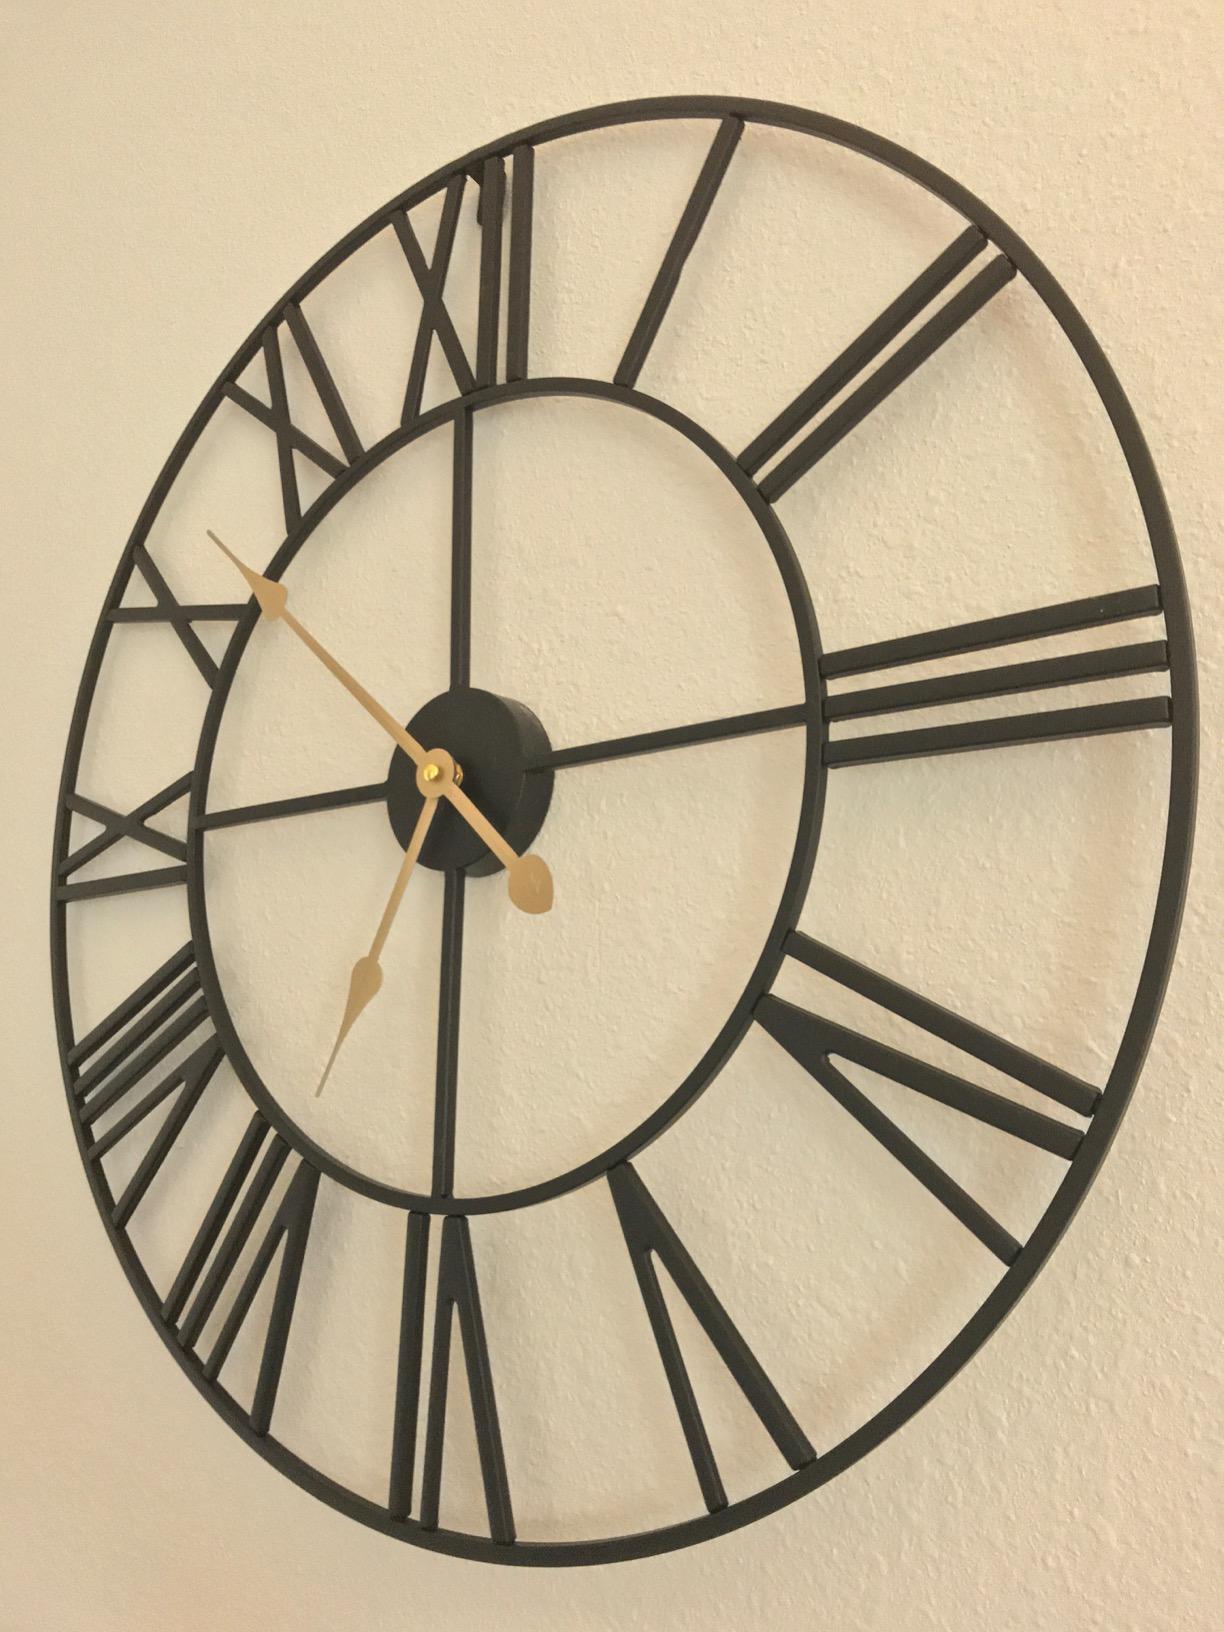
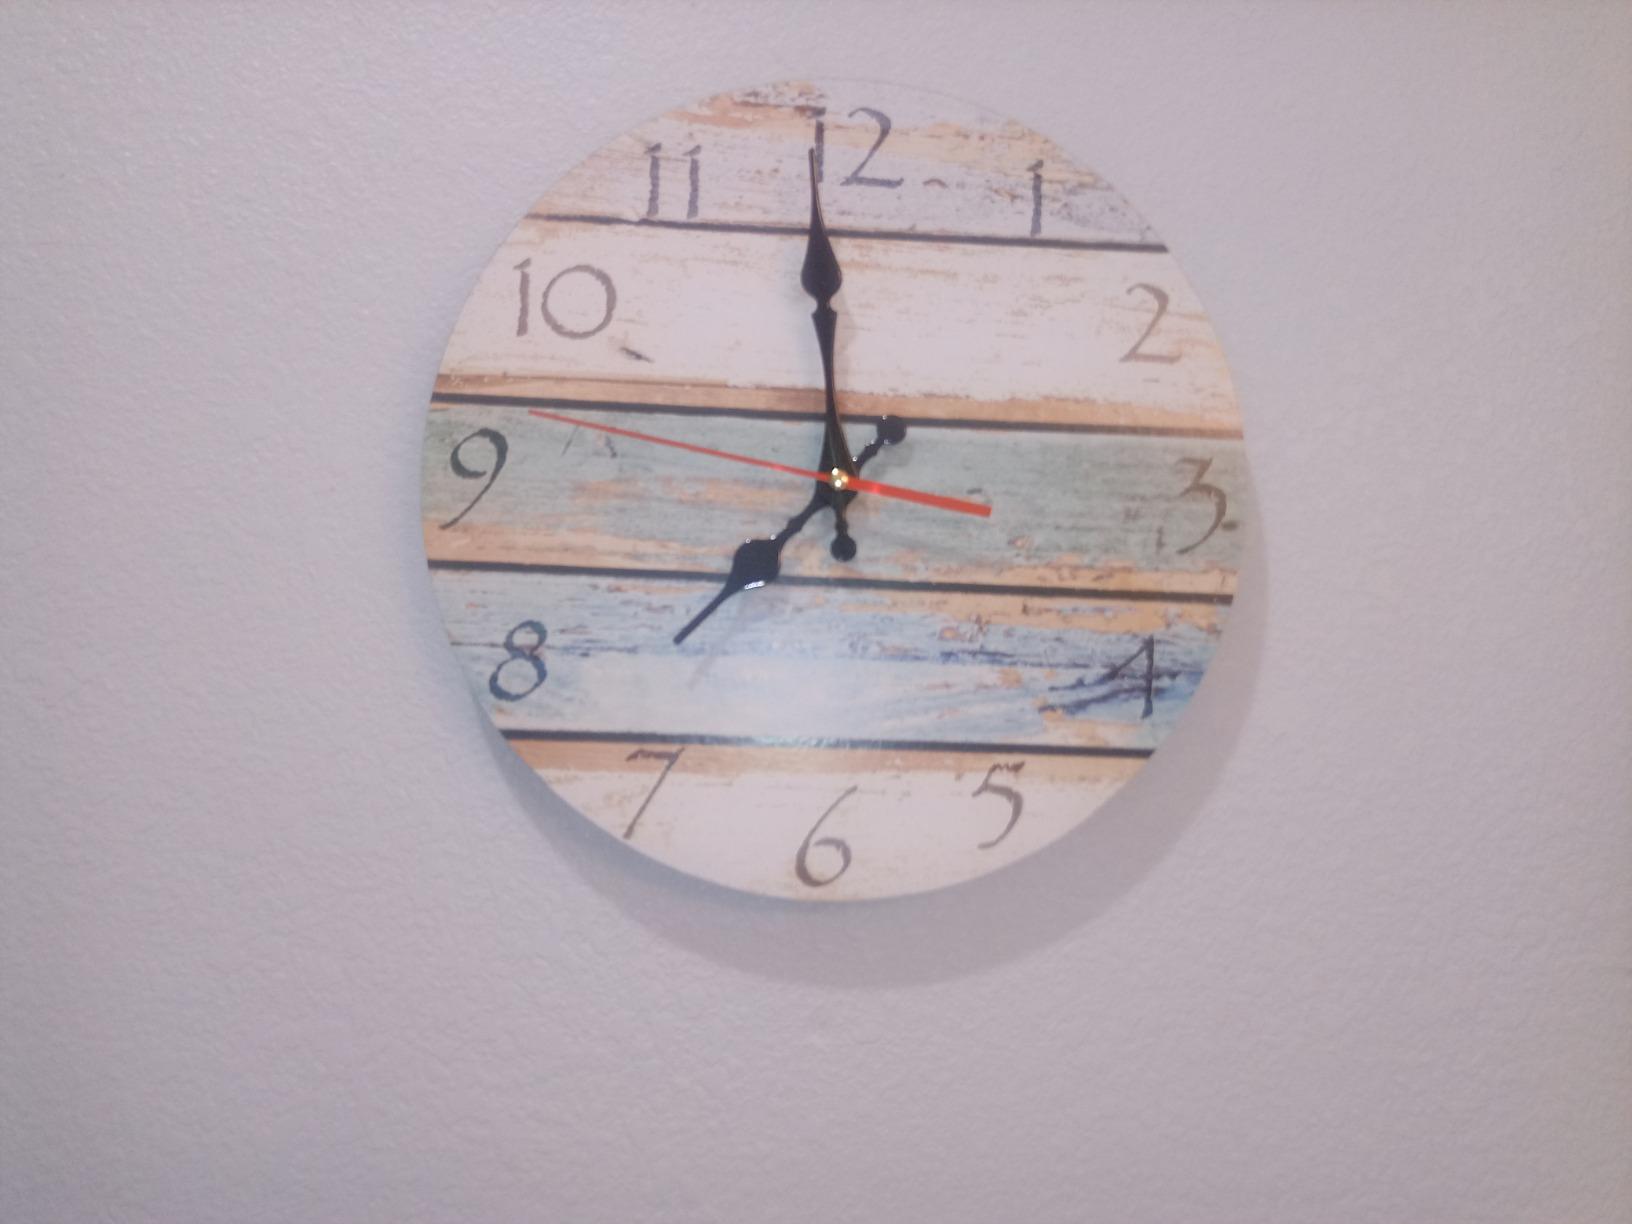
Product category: clock
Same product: no